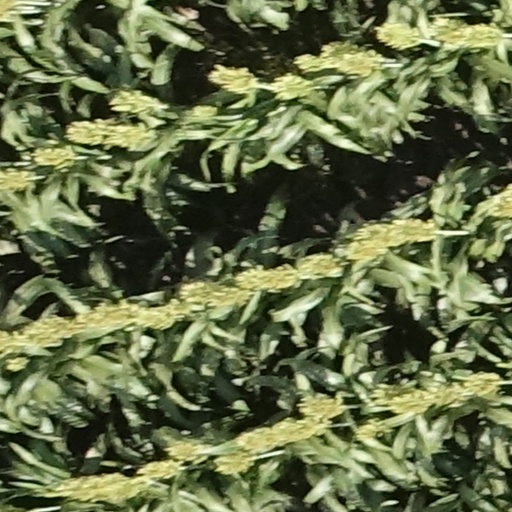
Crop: sorghum